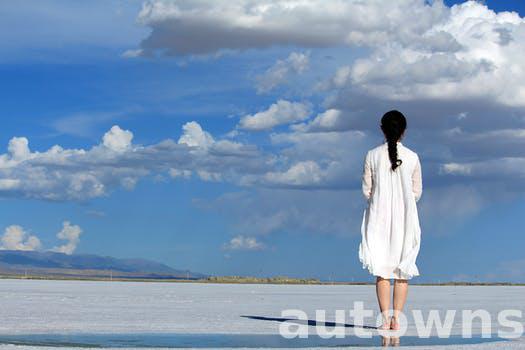
Label: Watermark